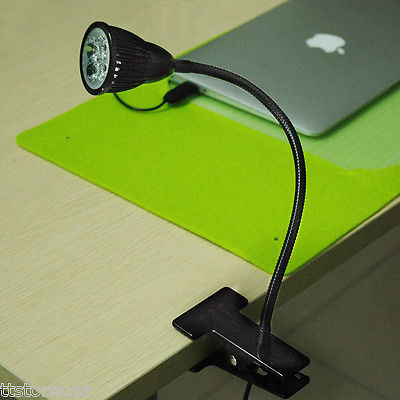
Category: lamp